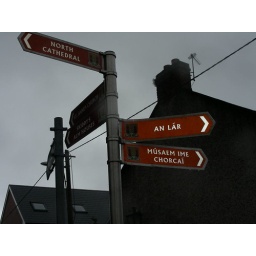
street signs in Gaelic